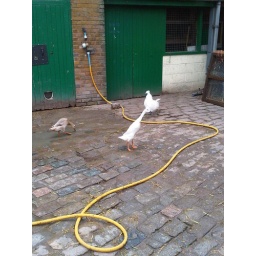
Two runner ducks and a white chicken in the yard.